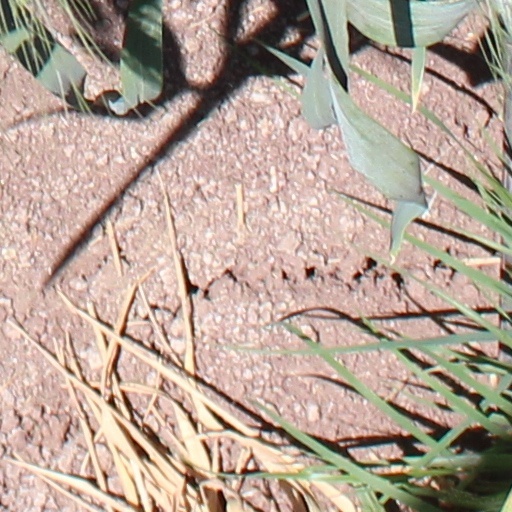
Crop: wheat